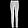
Label: Trouser